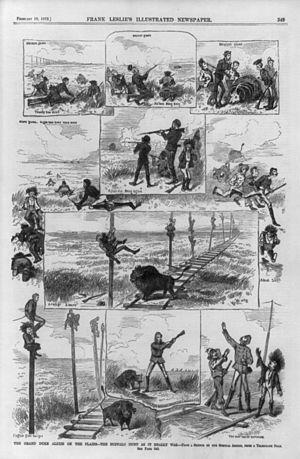
Le grand-duc Alexis Alexandrovitch, était un membre de la famille impériale de Russie.